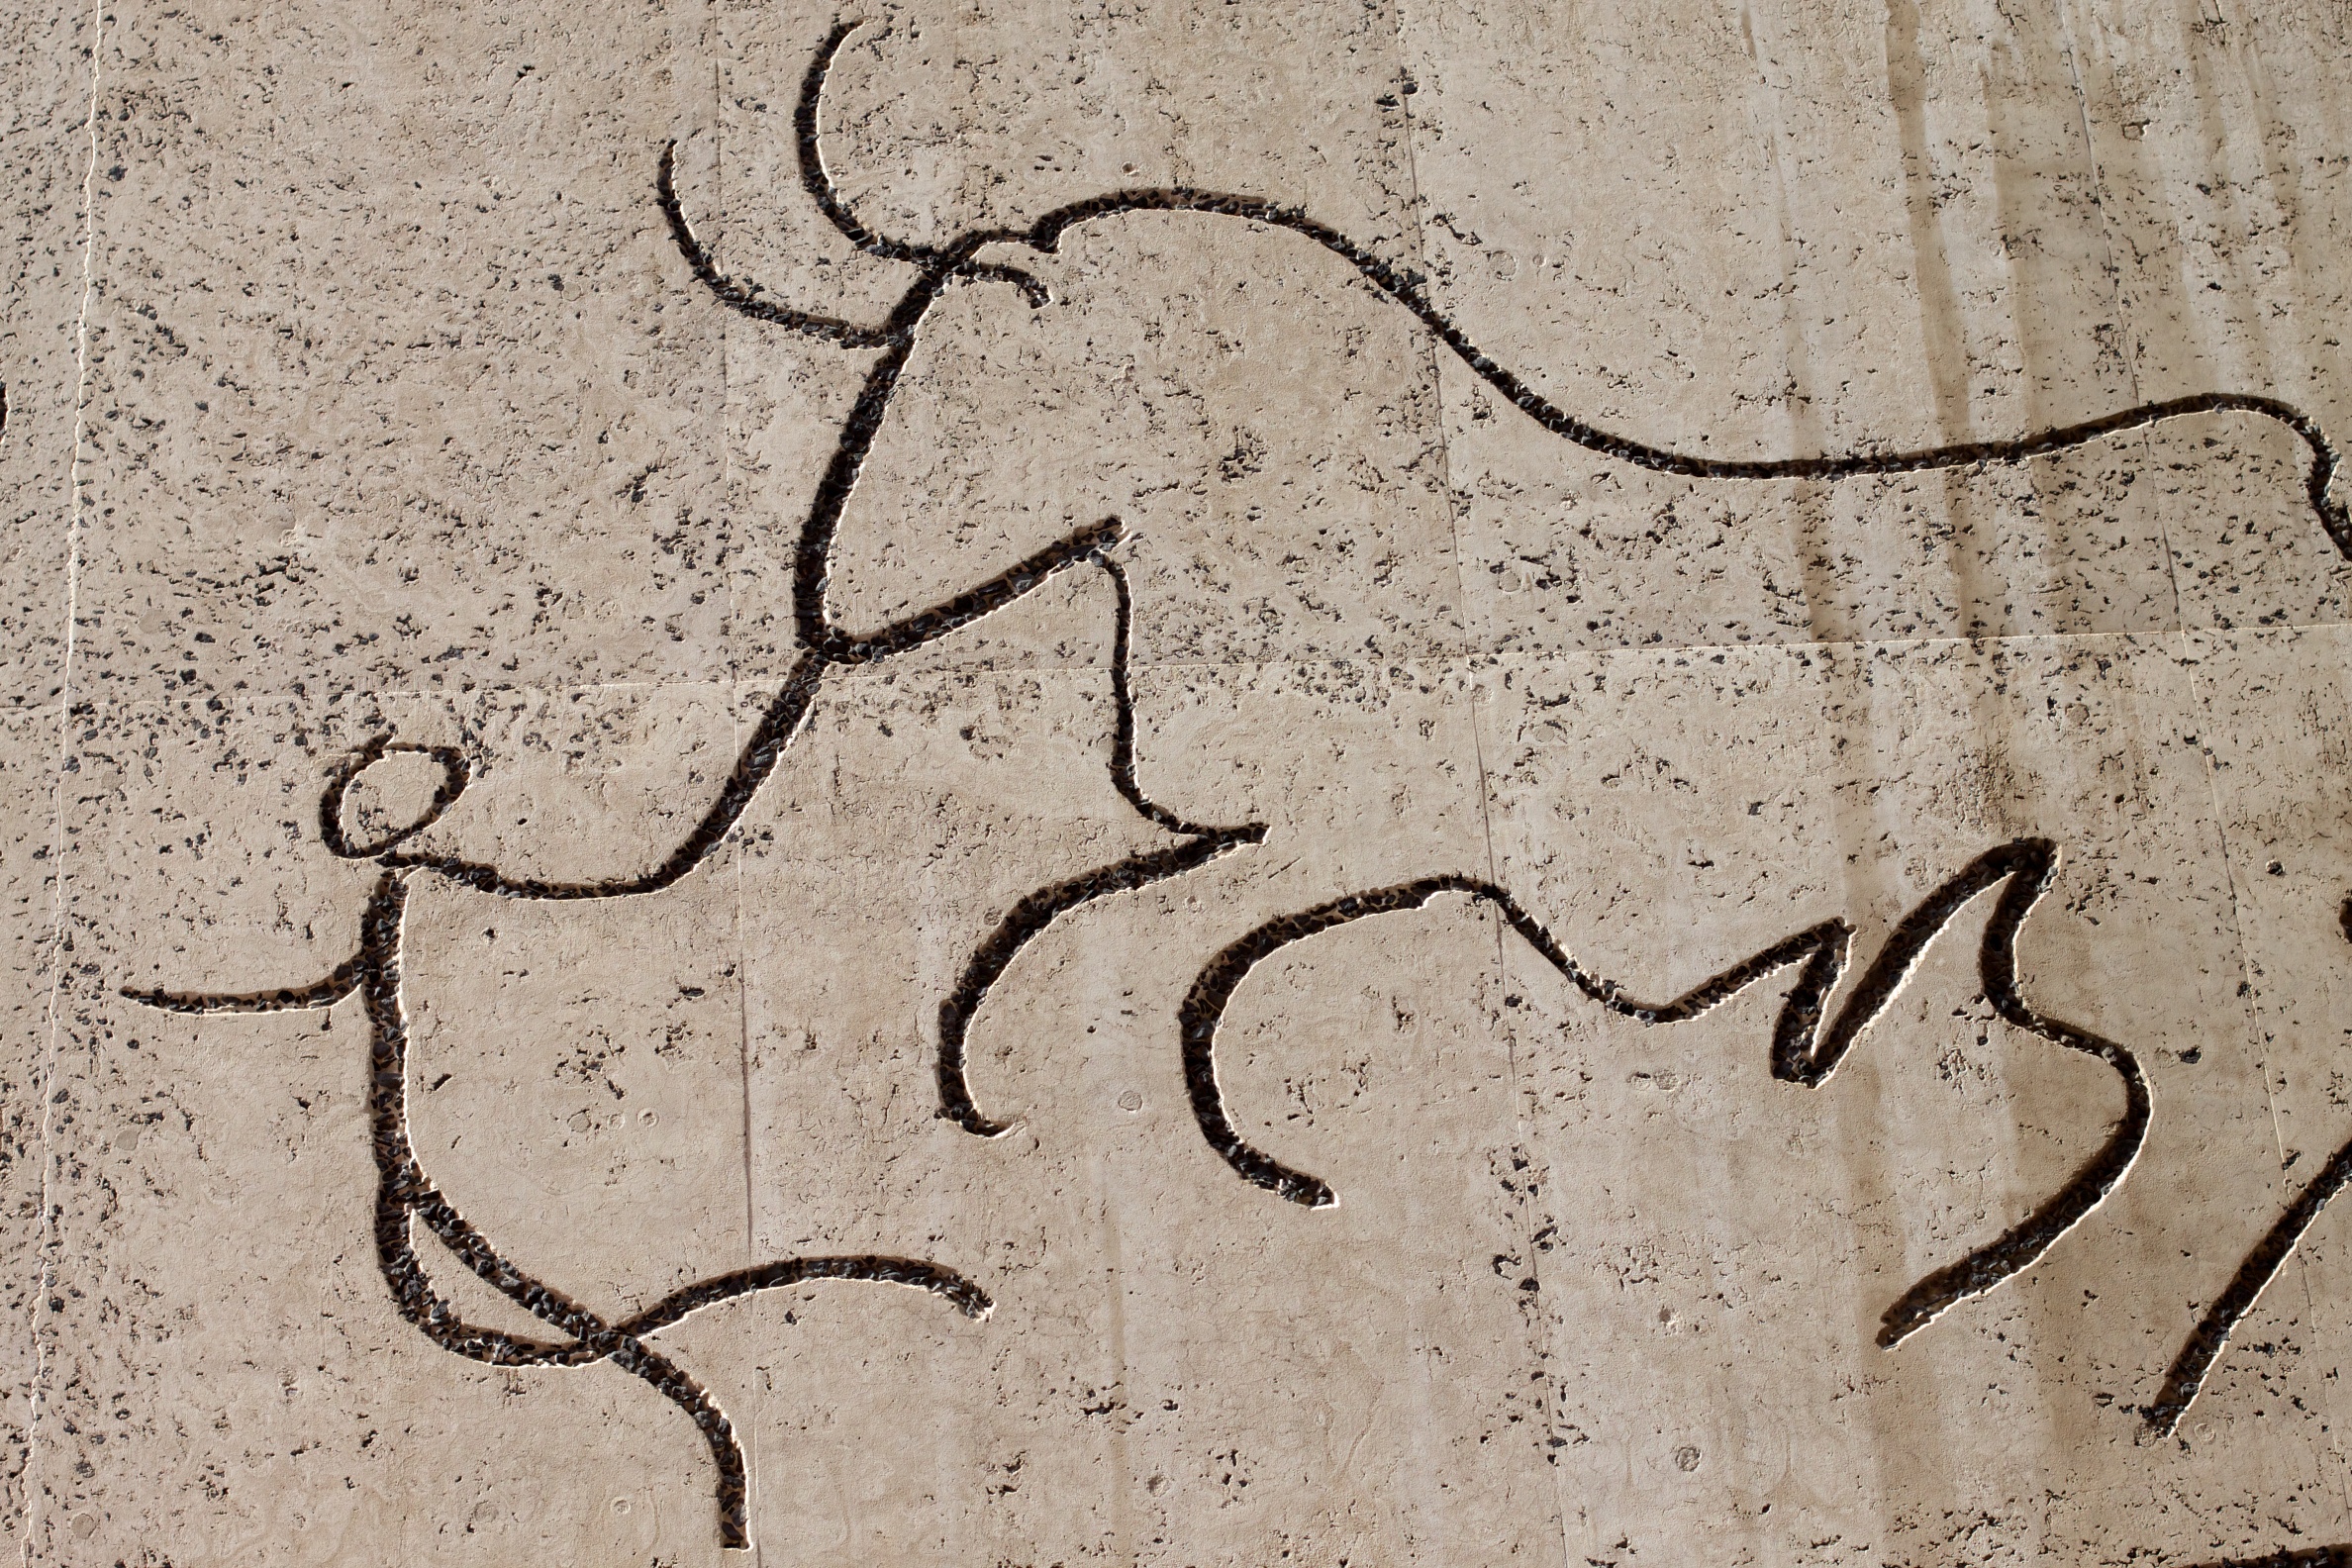
sand, wood, number, wall, line, soil, graffiti, font, art, sketch, drawing, calligraphy, oet10, road surface, ancient history